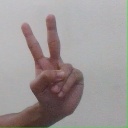
अक्षर: ऐ